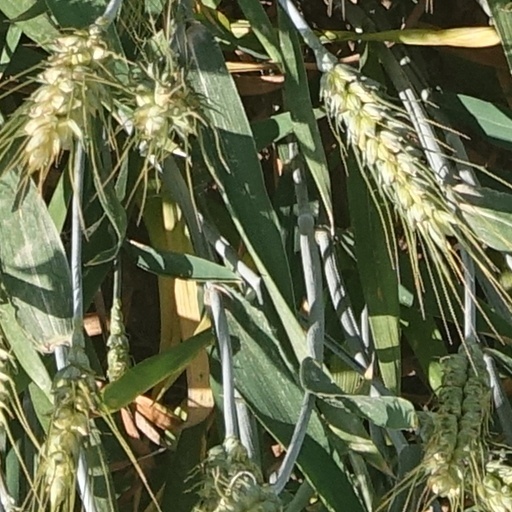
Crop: wheat